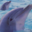
Label: dolphin